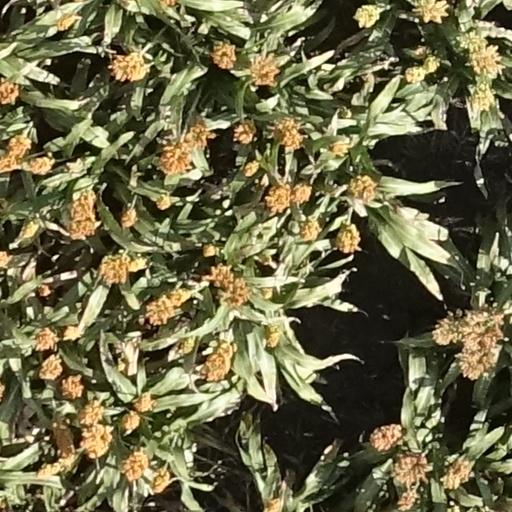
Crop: sorghum